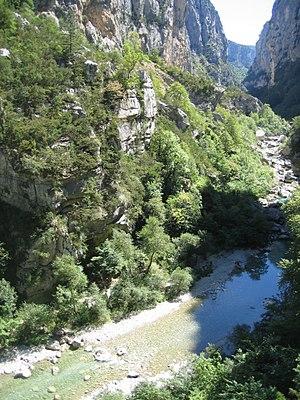
Le Verdon est une rivière française qui prend sa source au pied de la Tête de la Sestrière, entre le col d'Allos et le Pic des Trois-Évêchés, et se jette dans la Durance, près de Vinon-sur-Verdon, après avoir parcouru 165,7 kilomètres et collecté les eaux d’un bassin de 2 218 km² ou de 2 294 km².